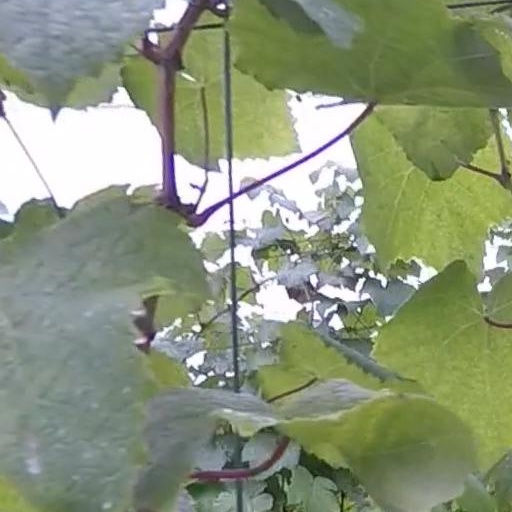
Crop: grape